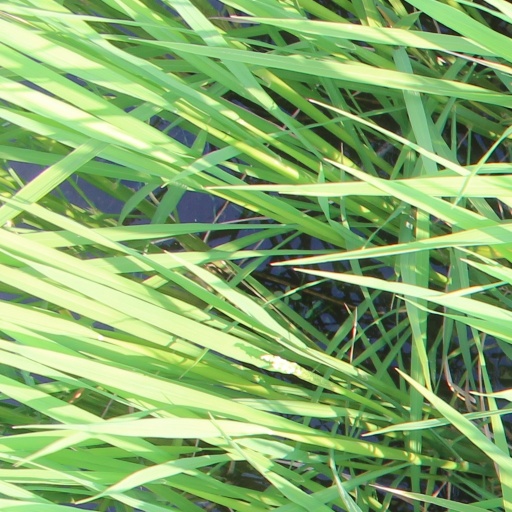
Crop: rice